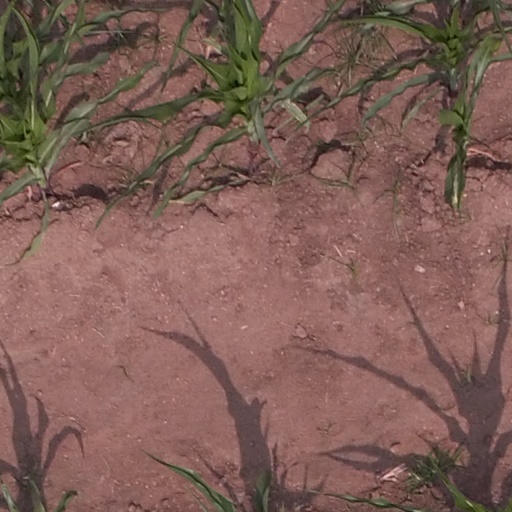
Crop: maize; corn